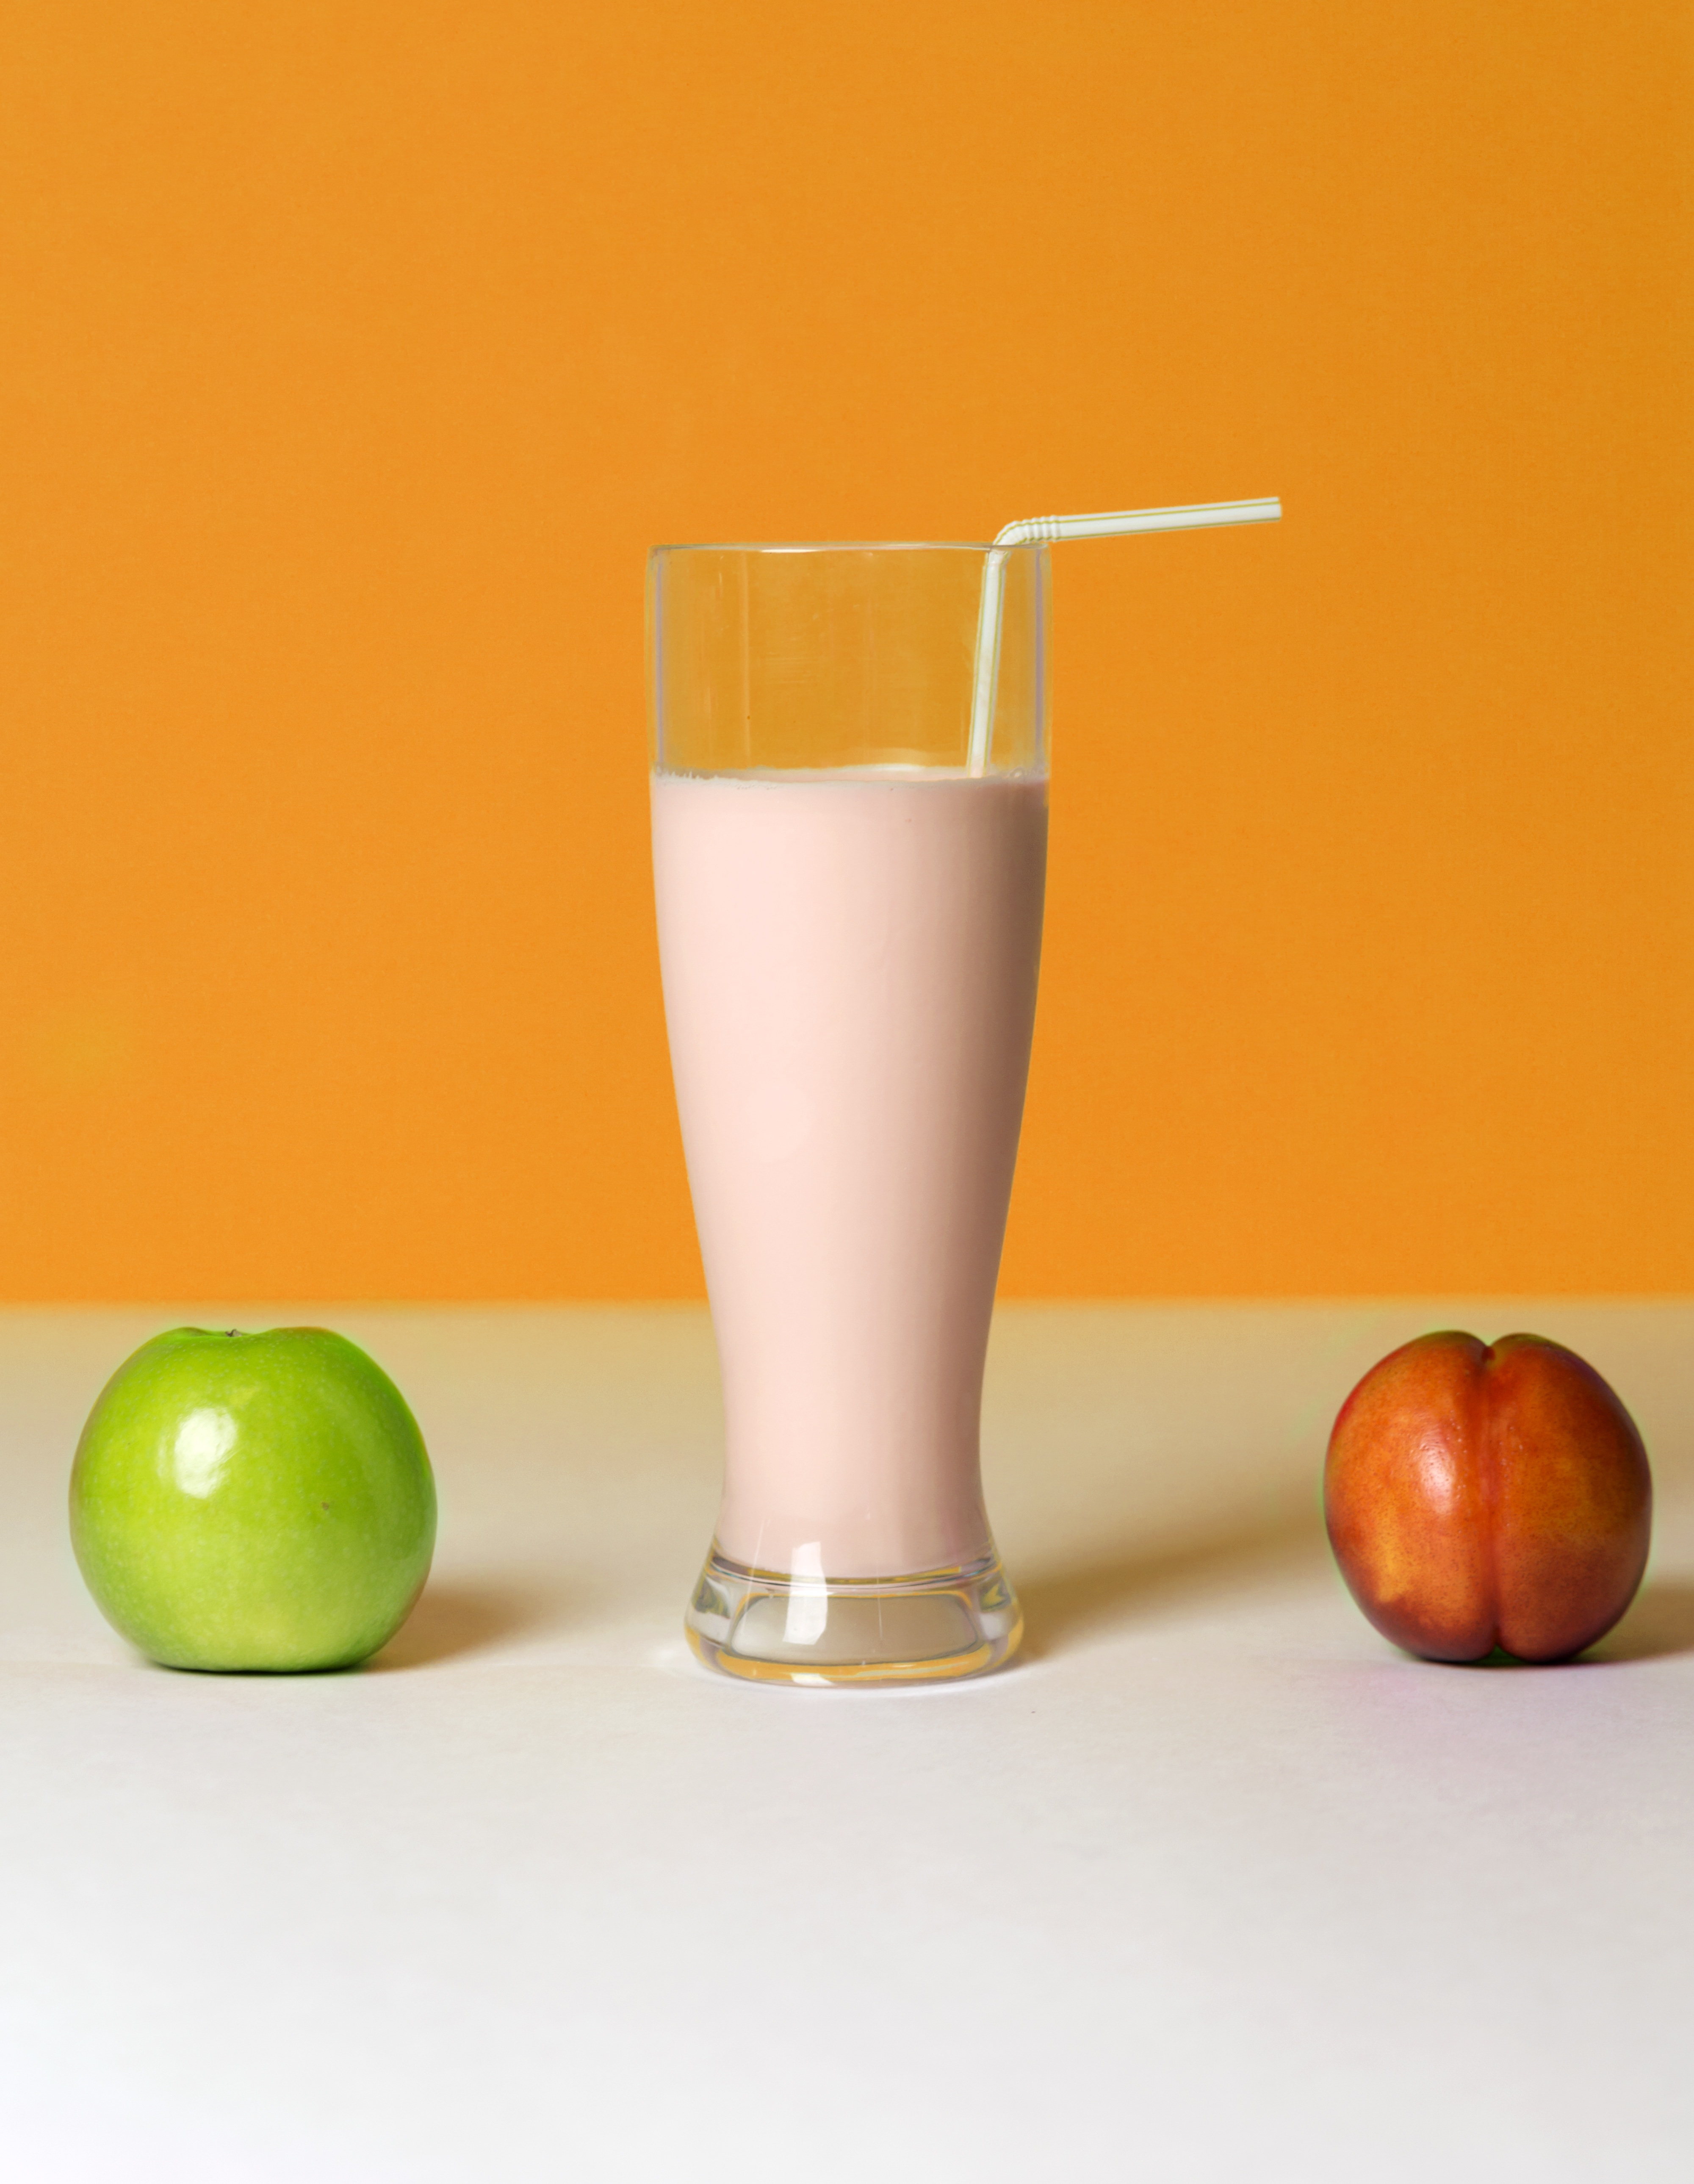
apple, plant, fruit, food, produce, drink, health, cocktail, smoothie, juice, nutrition, peach, liqueur, diet, shake, flowering plant, alcoholic beverage, land plant, distilled beverage